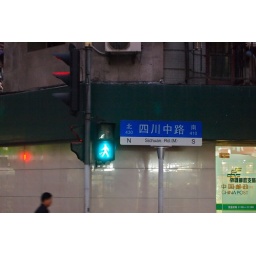
Traffic light with street sign on Sichuan Lu, on an autumn Saturday in Shanghai, China